Daniel L. Braine

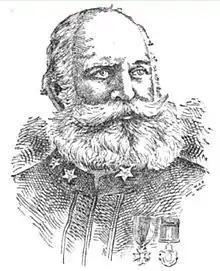

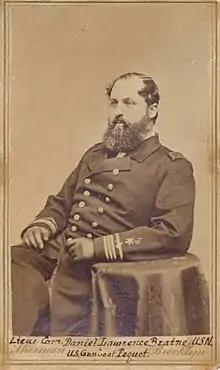
Lieutenant Commander Daniel L. Braine, c. 1862

Daniel Lawrence Braine (May 18, 1829 – January 30, 1898) was an admiral of the United States Navy.